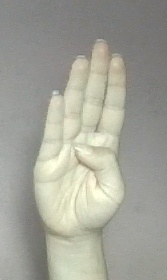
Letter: kaaf